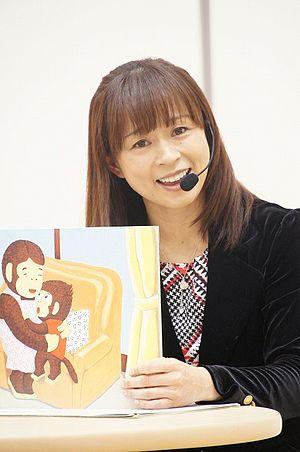
Junko Iwao, de son vrai nom Junko Yamamoto, est née le 18 février 1970 à Beppu. Elle débute en tant qu'idole japonaise en 1985 avec le groupe Saint Four, en remplacement d'un des membres, mais ne sort aucun disque avec eux. Après leur séparation, elle se fait connaitre dans les années 1990 par ses doublages en tant que seiyū, et sort plusieurs disques en solo. Elle fait maintenant partie du groupe Osakana Penguin en duo avec Kikuko Inoue.